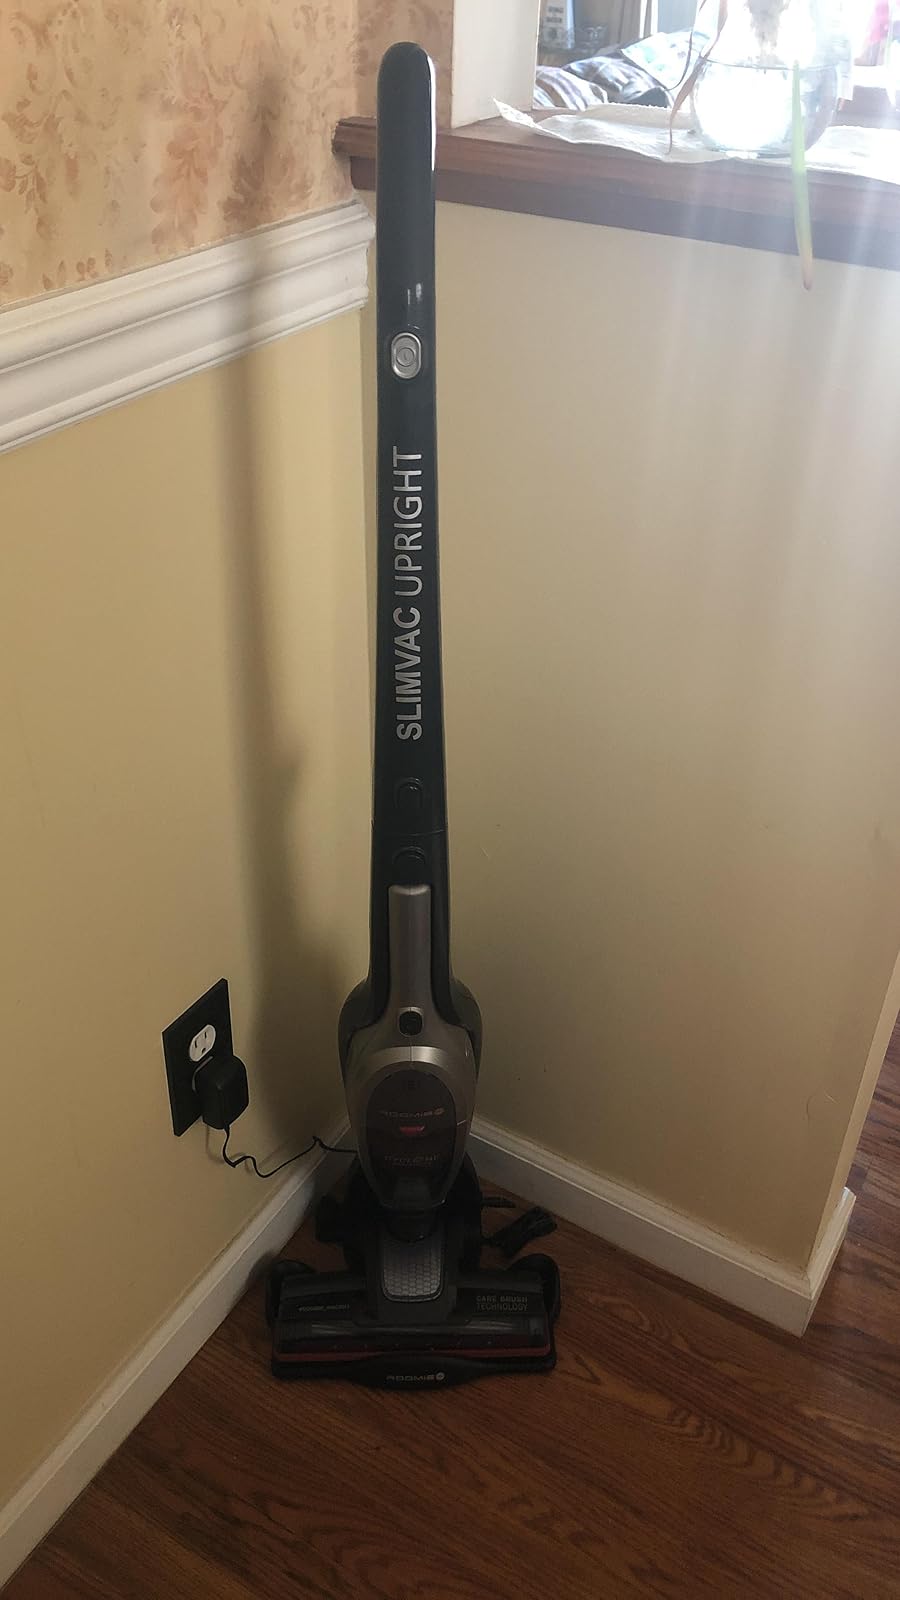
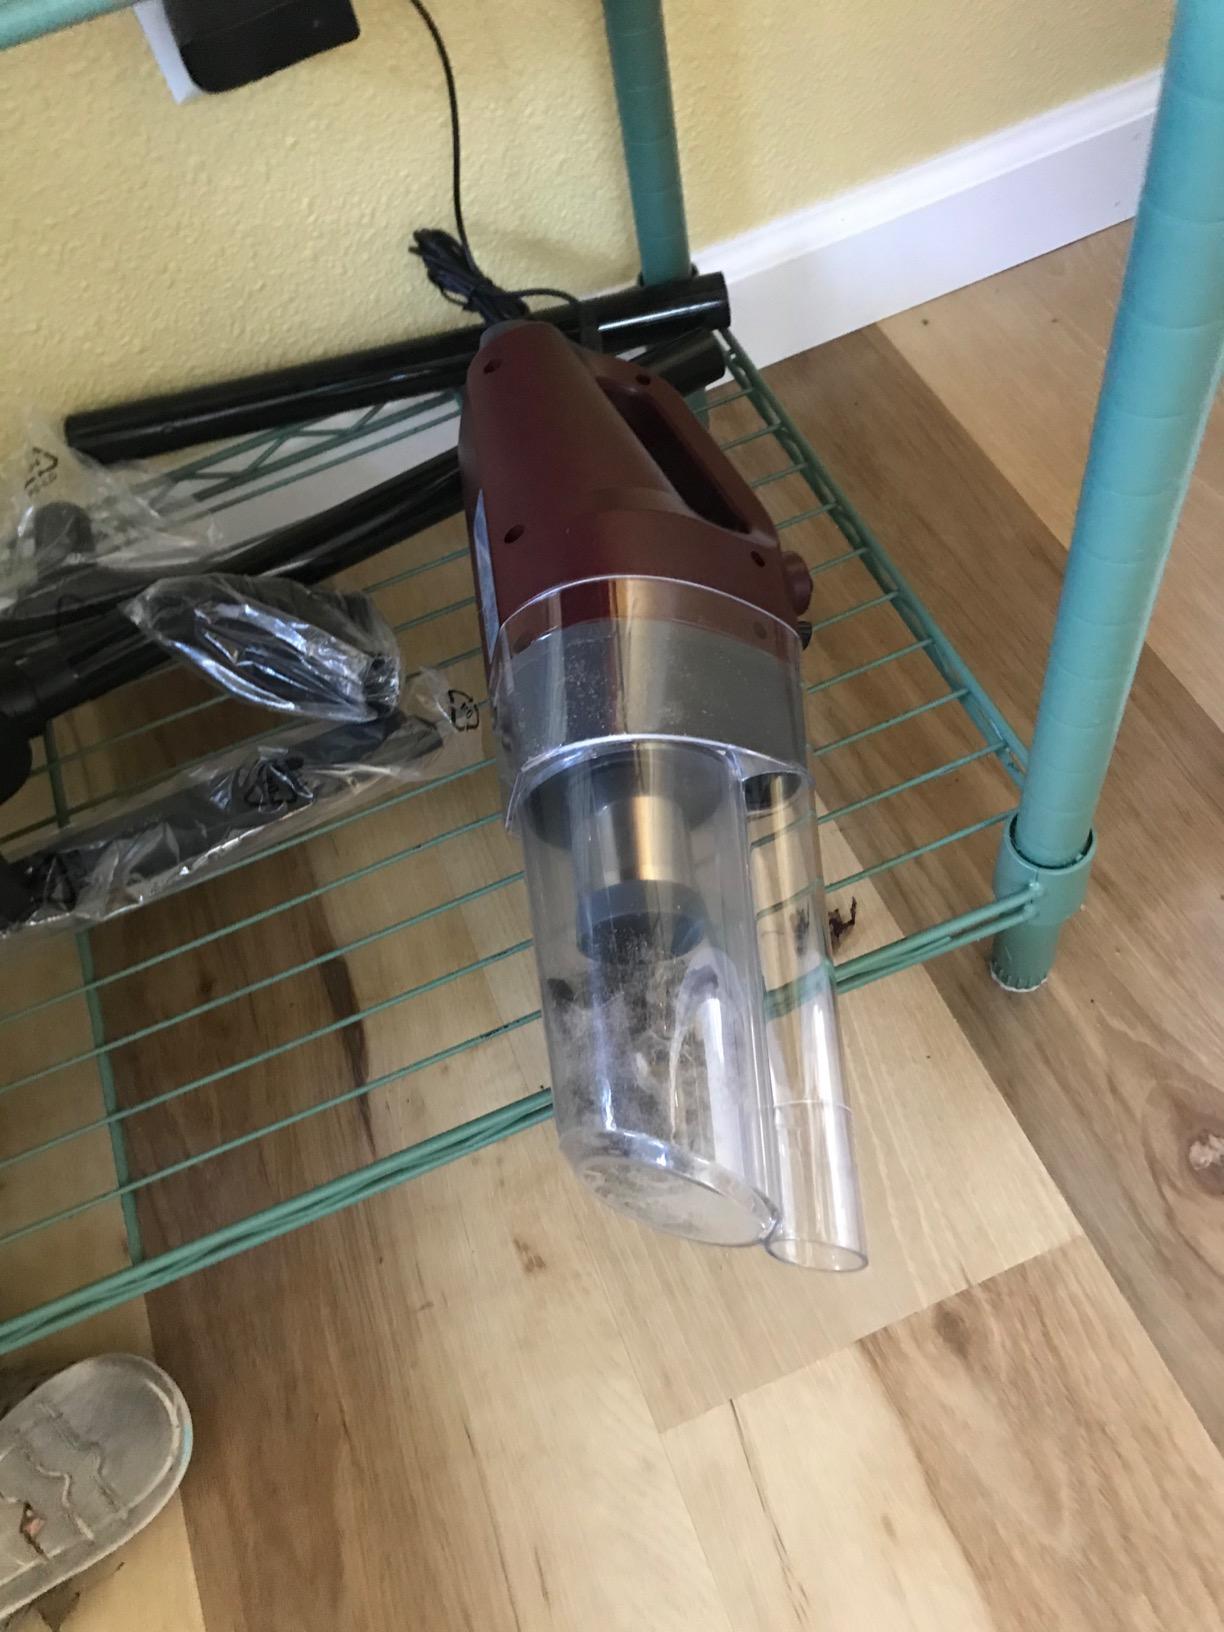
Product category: items_vacuum
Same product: no